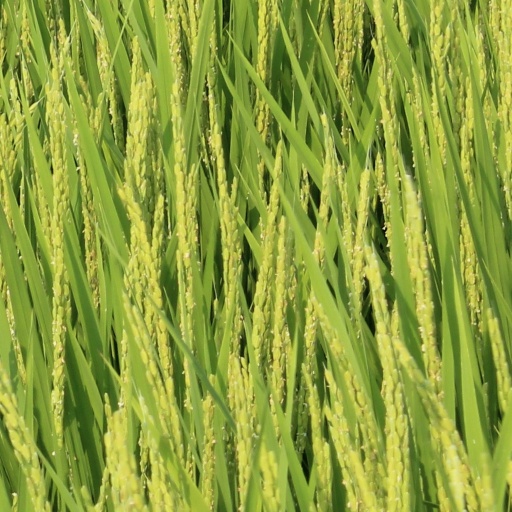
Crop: rice